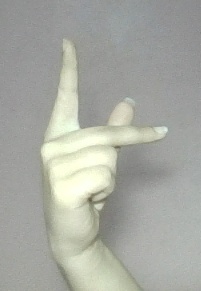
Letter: dha